Brad Kavanagh

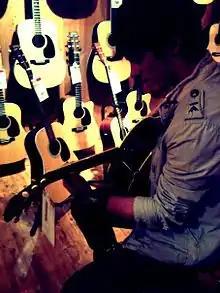
Kavanagh in 2013

Brad Kavanagh is an English actor and musician from Whitehaven, Cumbria. He is a guitarist, songwriter, and singer for the English band FLYNT.